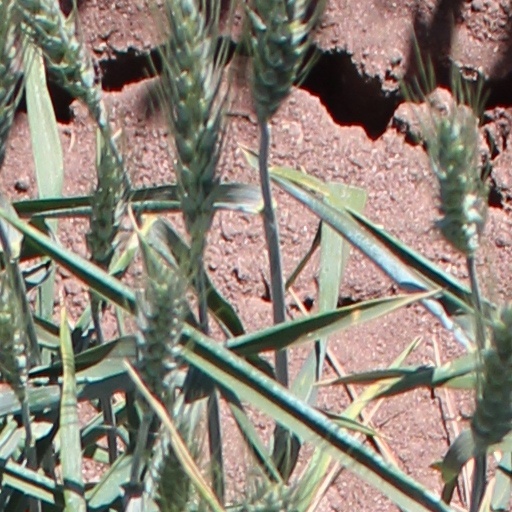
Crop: wheat